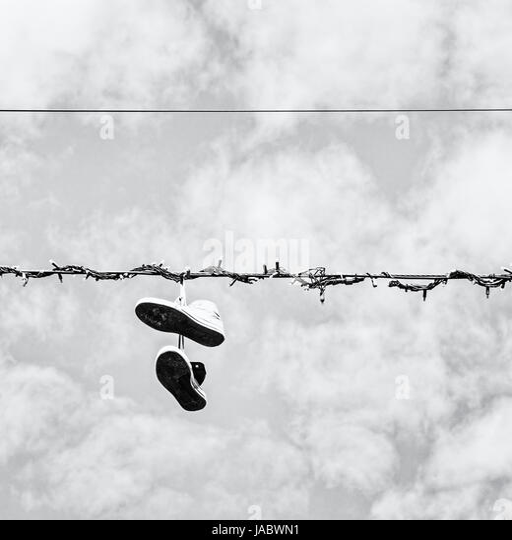
sneakers hanging on the power line .